William Mackenzie (contractor)

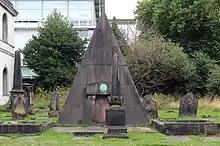
Mackenzie's pyramidal tomb

In 1819 Mackenzie married Mary Dalziel, daughter of a Glasgow commission agent. Mary died before him on 19 December 1838, aged 48. In 1839 he married Sarah Dewhurst, who died after him on 9 December 1867, aged 60. Mackenzie maintained offices in Paris and in Liverpool and from 1843 he lived at 74 Grove Street, Liverpool, where he died on 29 October 1851, aged 57.